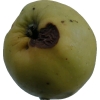
Label: Apple 13